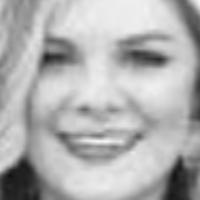
Age group: age 21-30